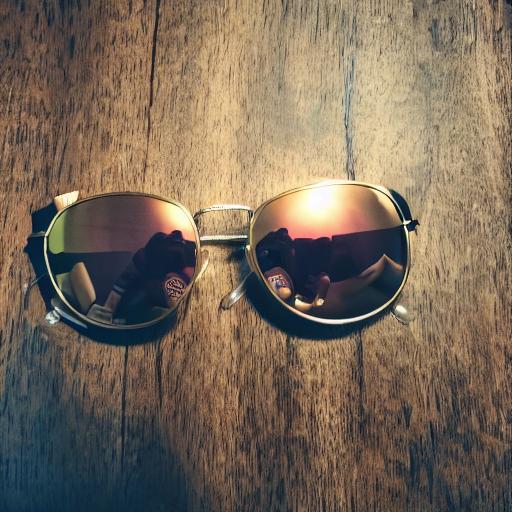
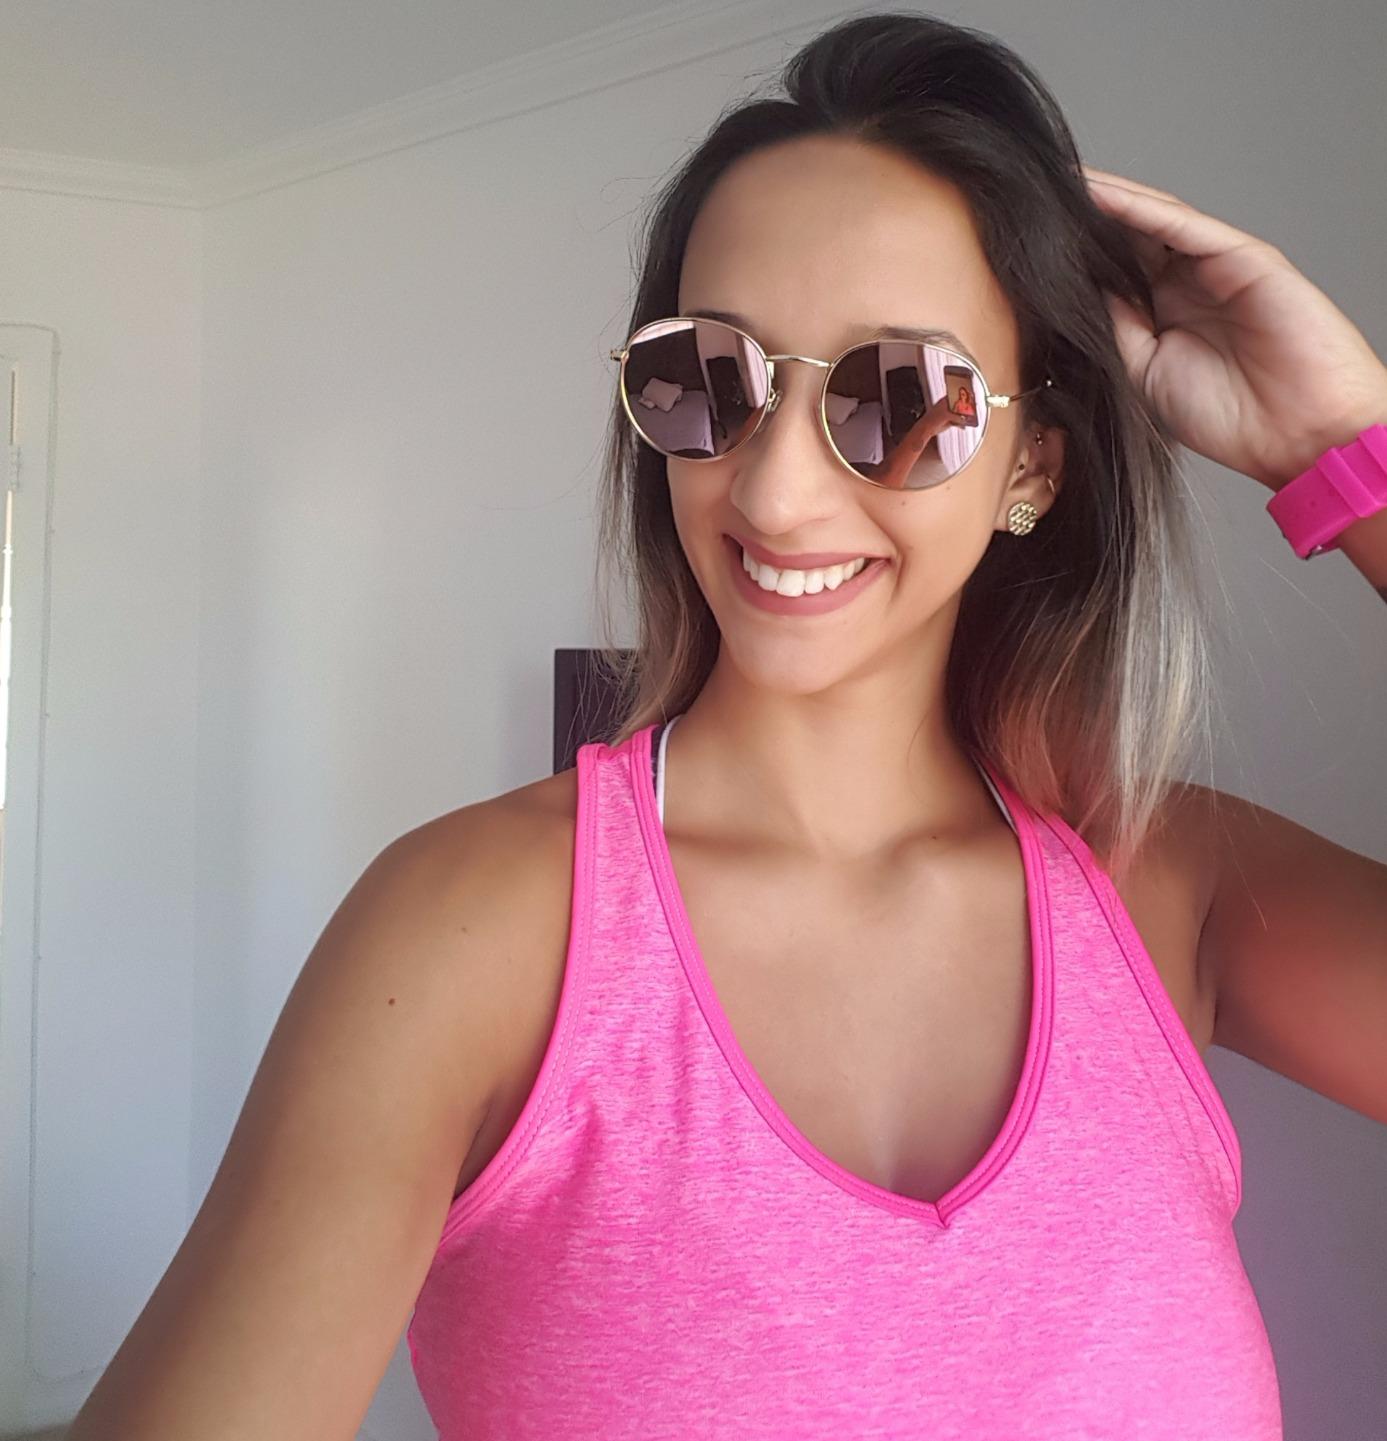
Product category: accessories_sunglasses
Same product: no